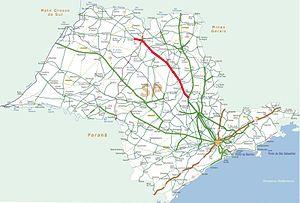
La Rodovia Washington Luís est une route de l'État de São Paulo, au Brésil.